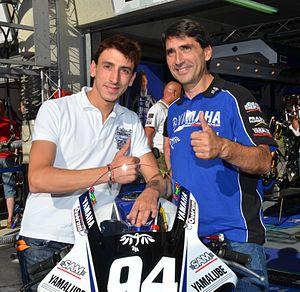
24 heures du Mans moto 2012
Louis Rossi, né le 23 juin 1989 au Mans est un pilote de vitesse moto Français.